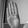
ASL letter: B